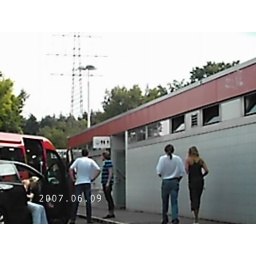
some germany folks,...look at the boy in the stripped shirt pants,..lol